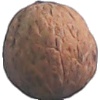
Label: Walnut 1